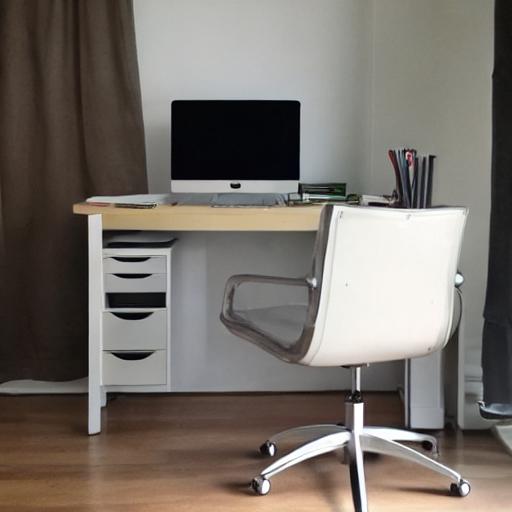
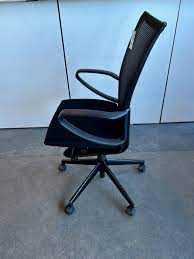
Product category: items_chair
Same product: no